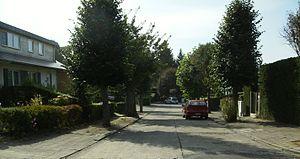
rue Léon Savoir Auderghem
La rue Léon Savoir est une clos bruxellois de la commune d'Auderghem dans le quartier du Parc des Princes qui aboutit sur la rue Firmin Martin.